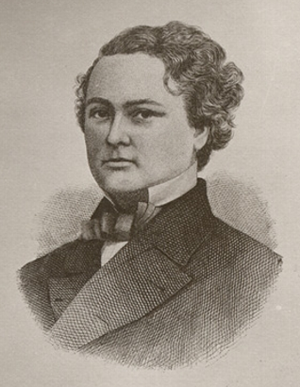
Louis-Siméon Morin est un avocat et homme politique canadien.